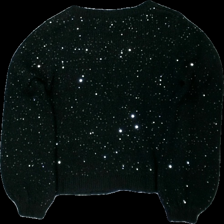
View: back
Type: Cardigan
Category: Ladies
Brand: Not in the list
Brand text on label: Vila
Colors: Black
Material: 70% akryl 30% polyester
Pattern: Glitter
Cut: C-collar
Size: M
Season: All
Damage: luddigt
Damage location: middle right
Damage 2: luddigt
Damage 2 location: middle left
Price range: <50
Recommended usage: Reuse
Description: cardigan med paljetter